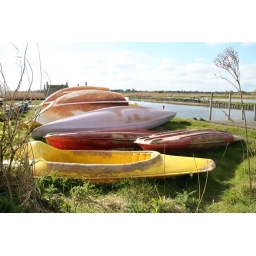
More boats pulled up out of the water beside the boating lake.